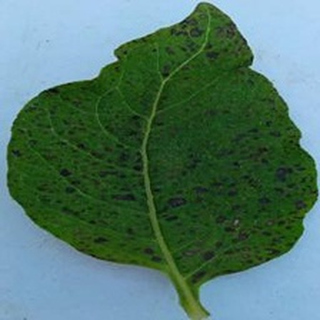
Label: potato_early_blight